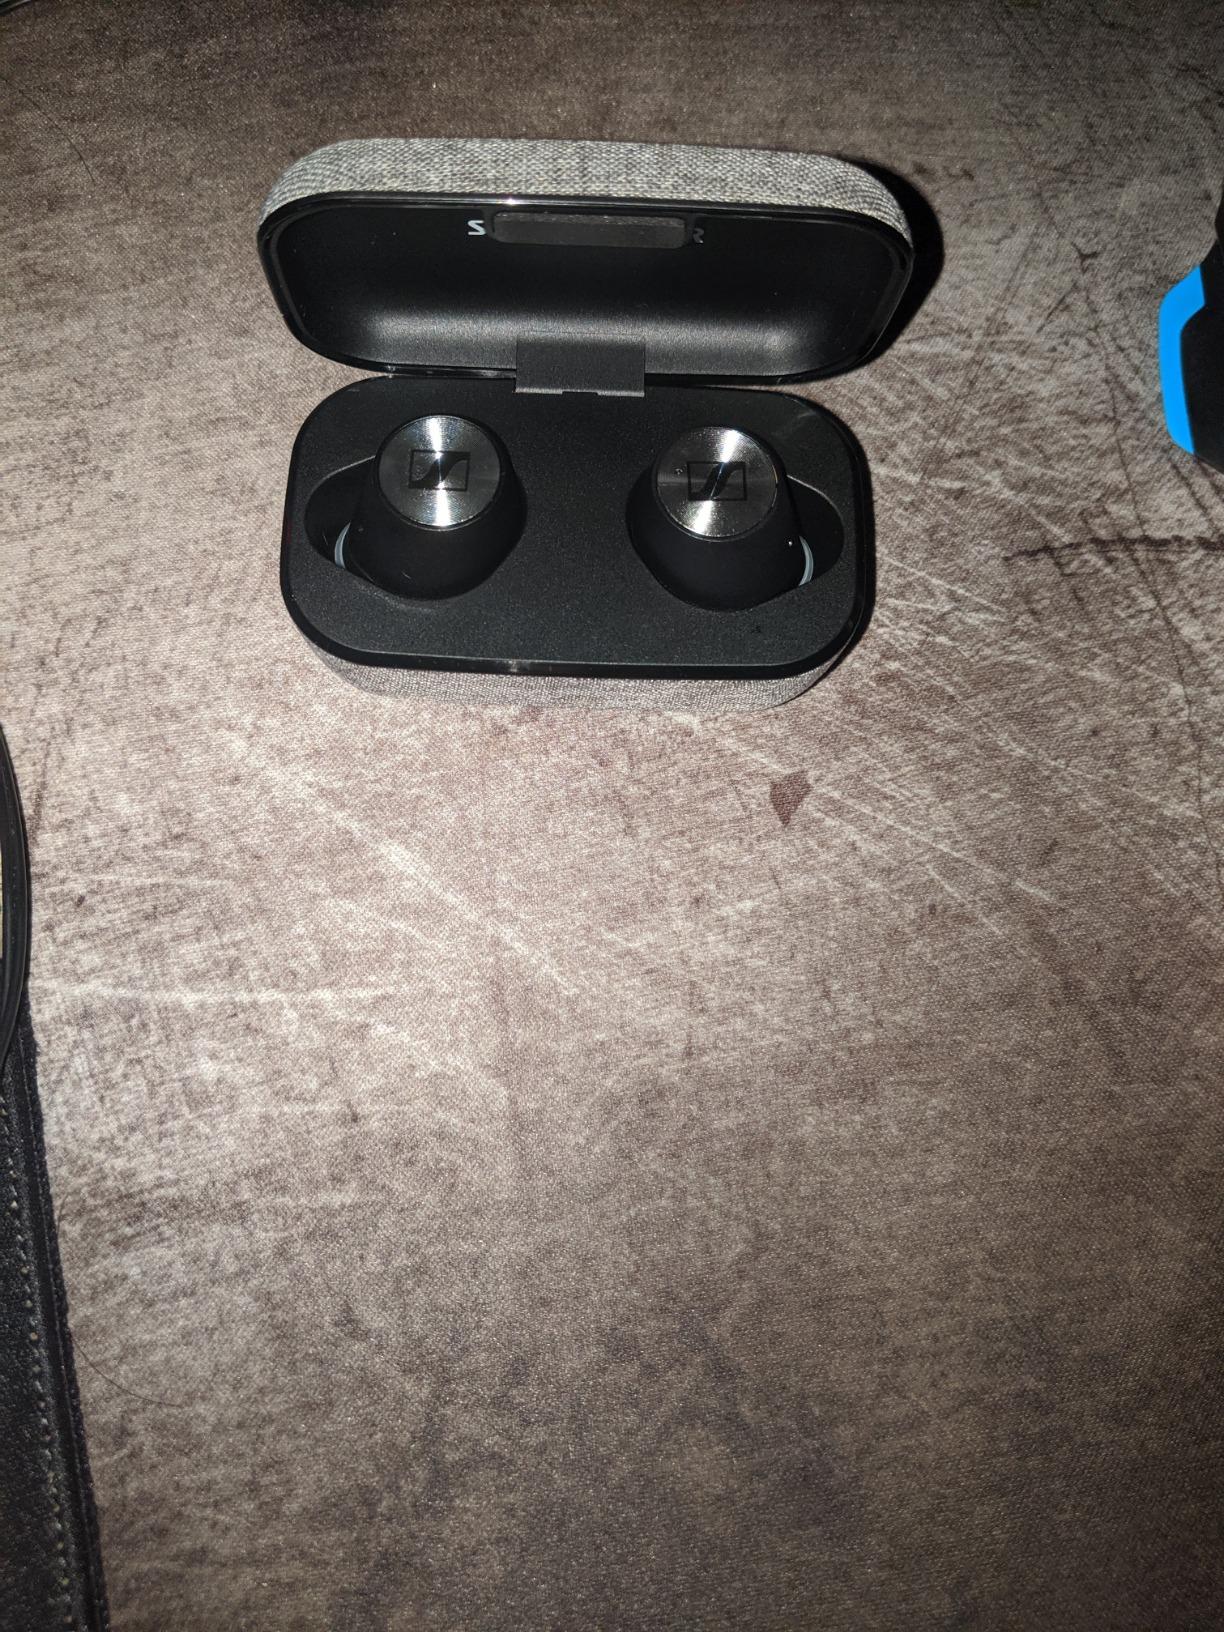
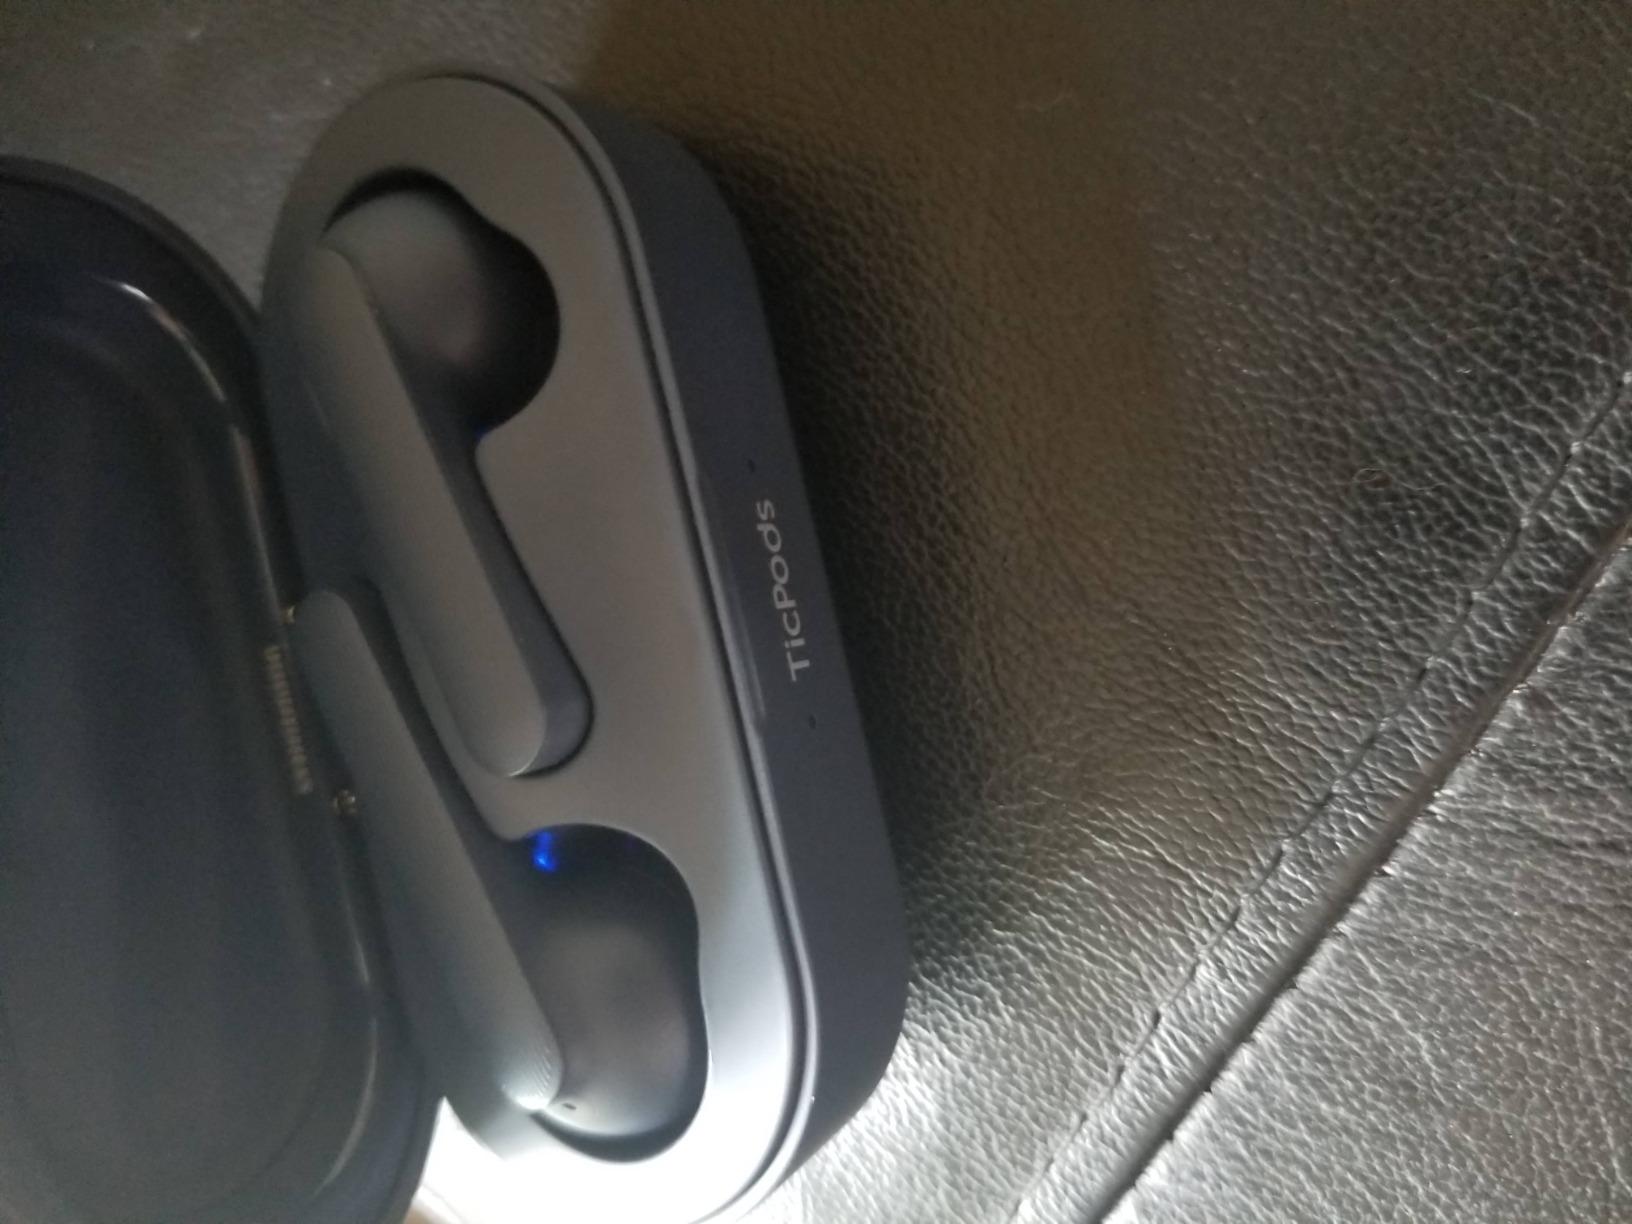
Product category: earbuds
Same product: no